Boloria thore

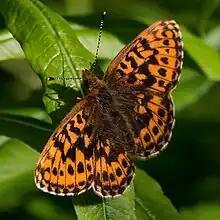
Boloria thore in Abisko, Sweden. Aperture f/10.0, shutter speed 1/800 and ISO 320.

The Latin specific epithet comes from the name Thor (ancient Germanic and Scandinavian mythology) - the god of thunder, storms and fertility, protecting gods and people from giants and monsters.